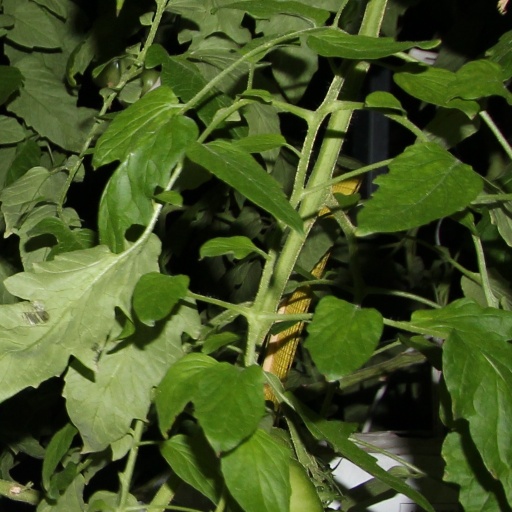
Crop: tomato